Numbers 31

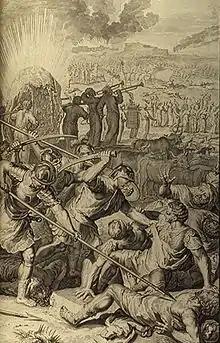
"Five Kings of Midian Slain by Israel" (1728) by Gerard Hoet

In verses 1 and 2, Yahweh reminded Moses to take revenge on the Midianites as instructed in Numbers 25:16–18, as his last act before his death. Accordingly, Moses instructed a thousand men of each of the Twelve Tribes of Israel – 12,000 in total, under Phinehas' leadership – to attack Midian.